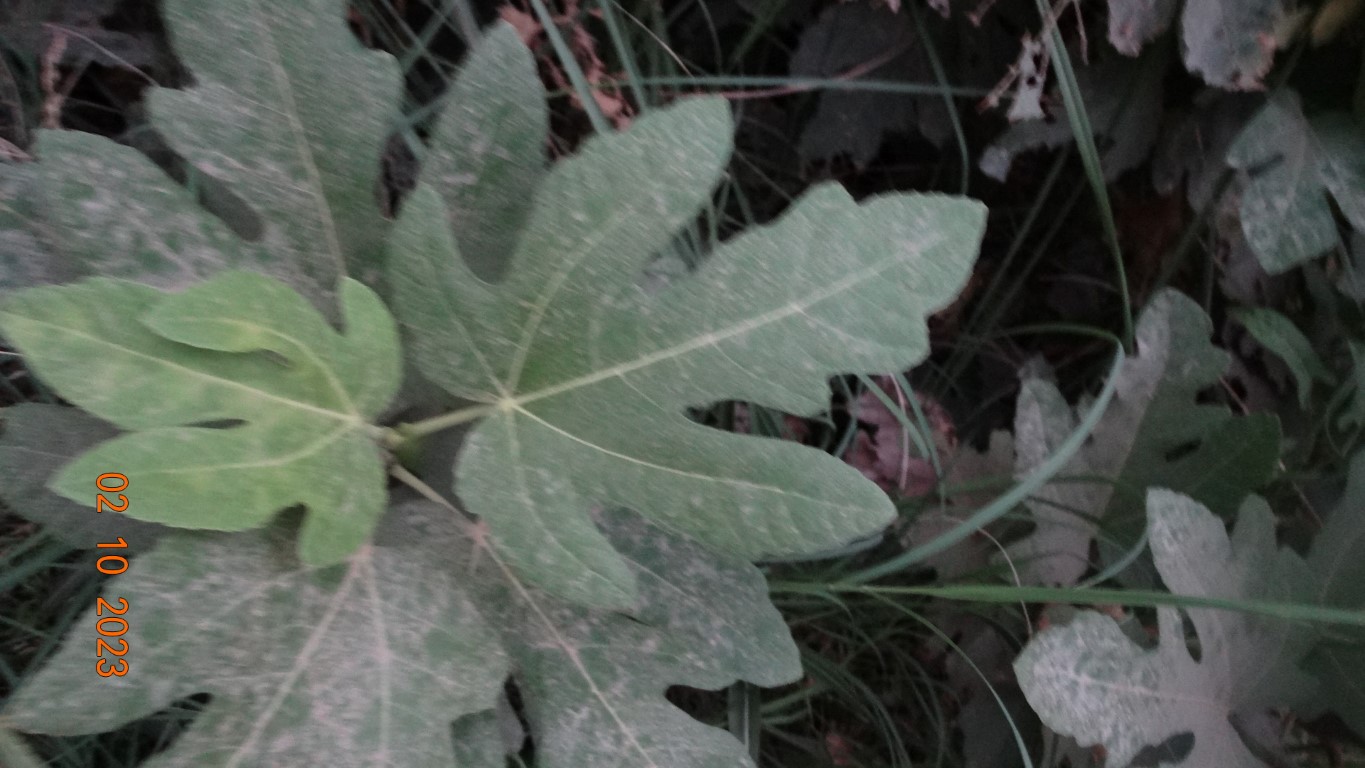
Label: healthy